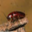
Label: cockroach